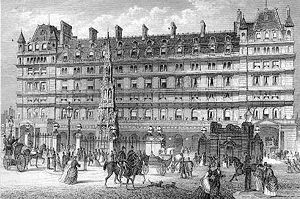
Charing Cross Station / Historie
Charing Cross Stations hovedindgang på en tegning fra det 19. århundrede. Selve Charing Cross ligger foran Charing Cross Hotel, der i dag er en del af Guoman Hotels.
Charing Cross Station, også kendt som London Charing Cross, er en jernbaneendestation i det centrale London, i City of Westminster, England. Den er en af de 17 stationer, der bestyres af Network Rail, og togene, der betjener den, opereres af Southeastern. Det er den femte mest benyttede jernbaneterminal i London.